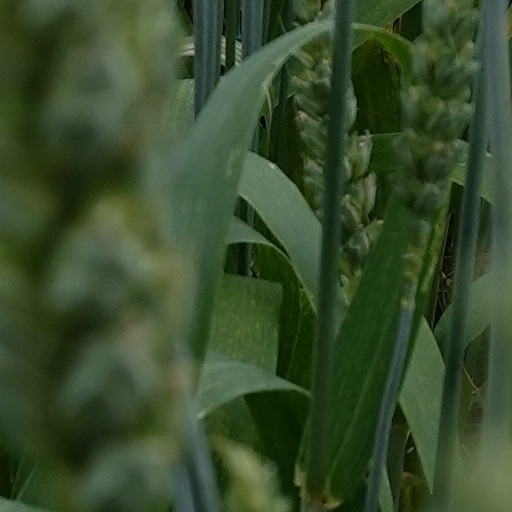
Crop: wheat